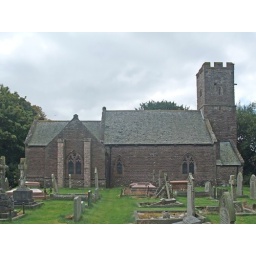
All except the tower of the medieval church was demolished and rebuilt in 1879, the work of John Prichard of Llandaff.